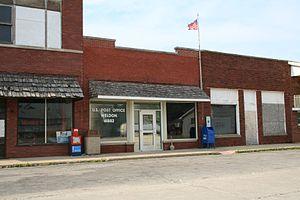
Weldon est un village du comté de DeWitt dans l'Illinois, aux États-Unis. Il est incorporé le 1ᵉʳ octobre 1894.